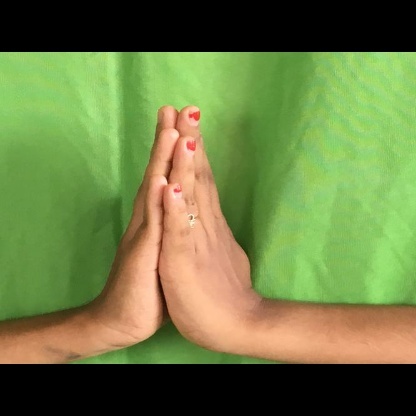
Mudra: Anjali